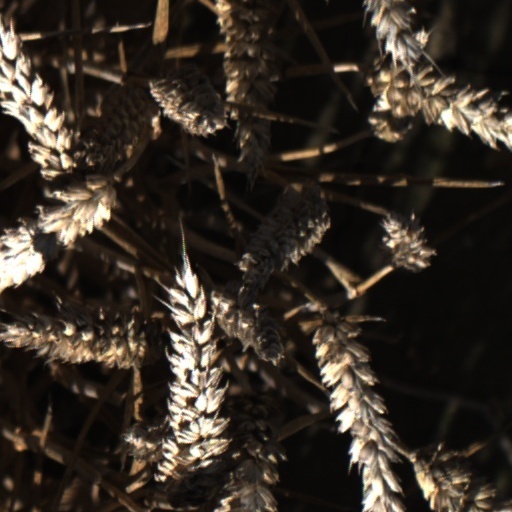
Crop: wheat